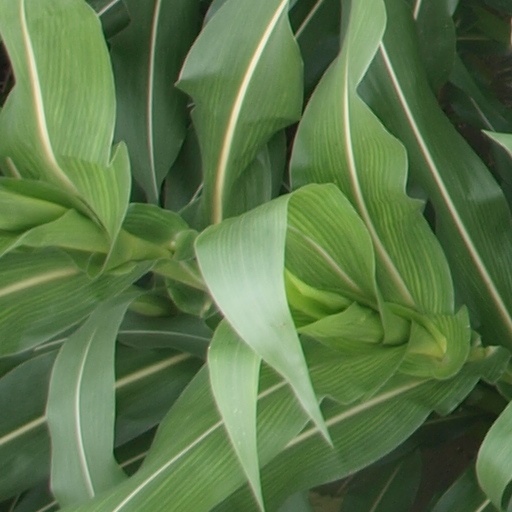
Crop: maize; corn